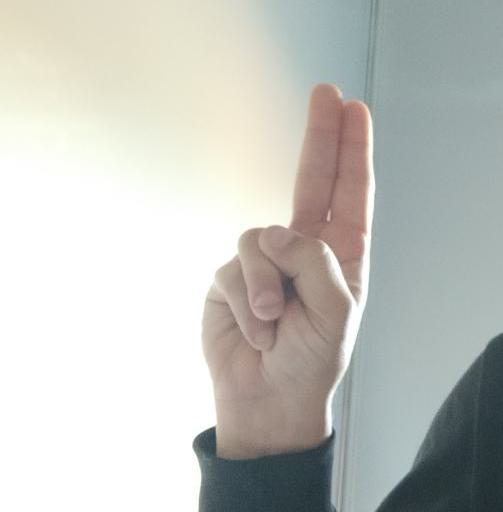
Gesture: two_up